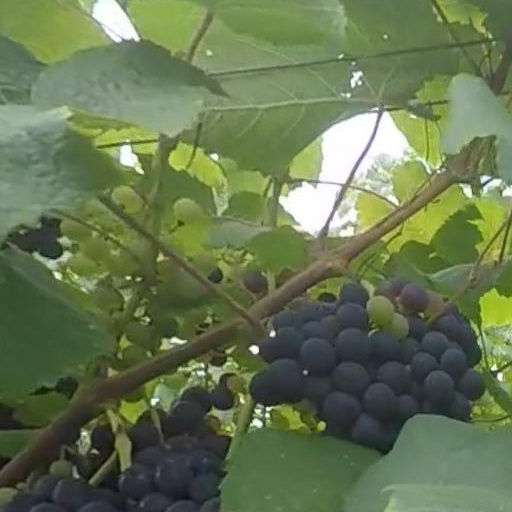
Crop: grape